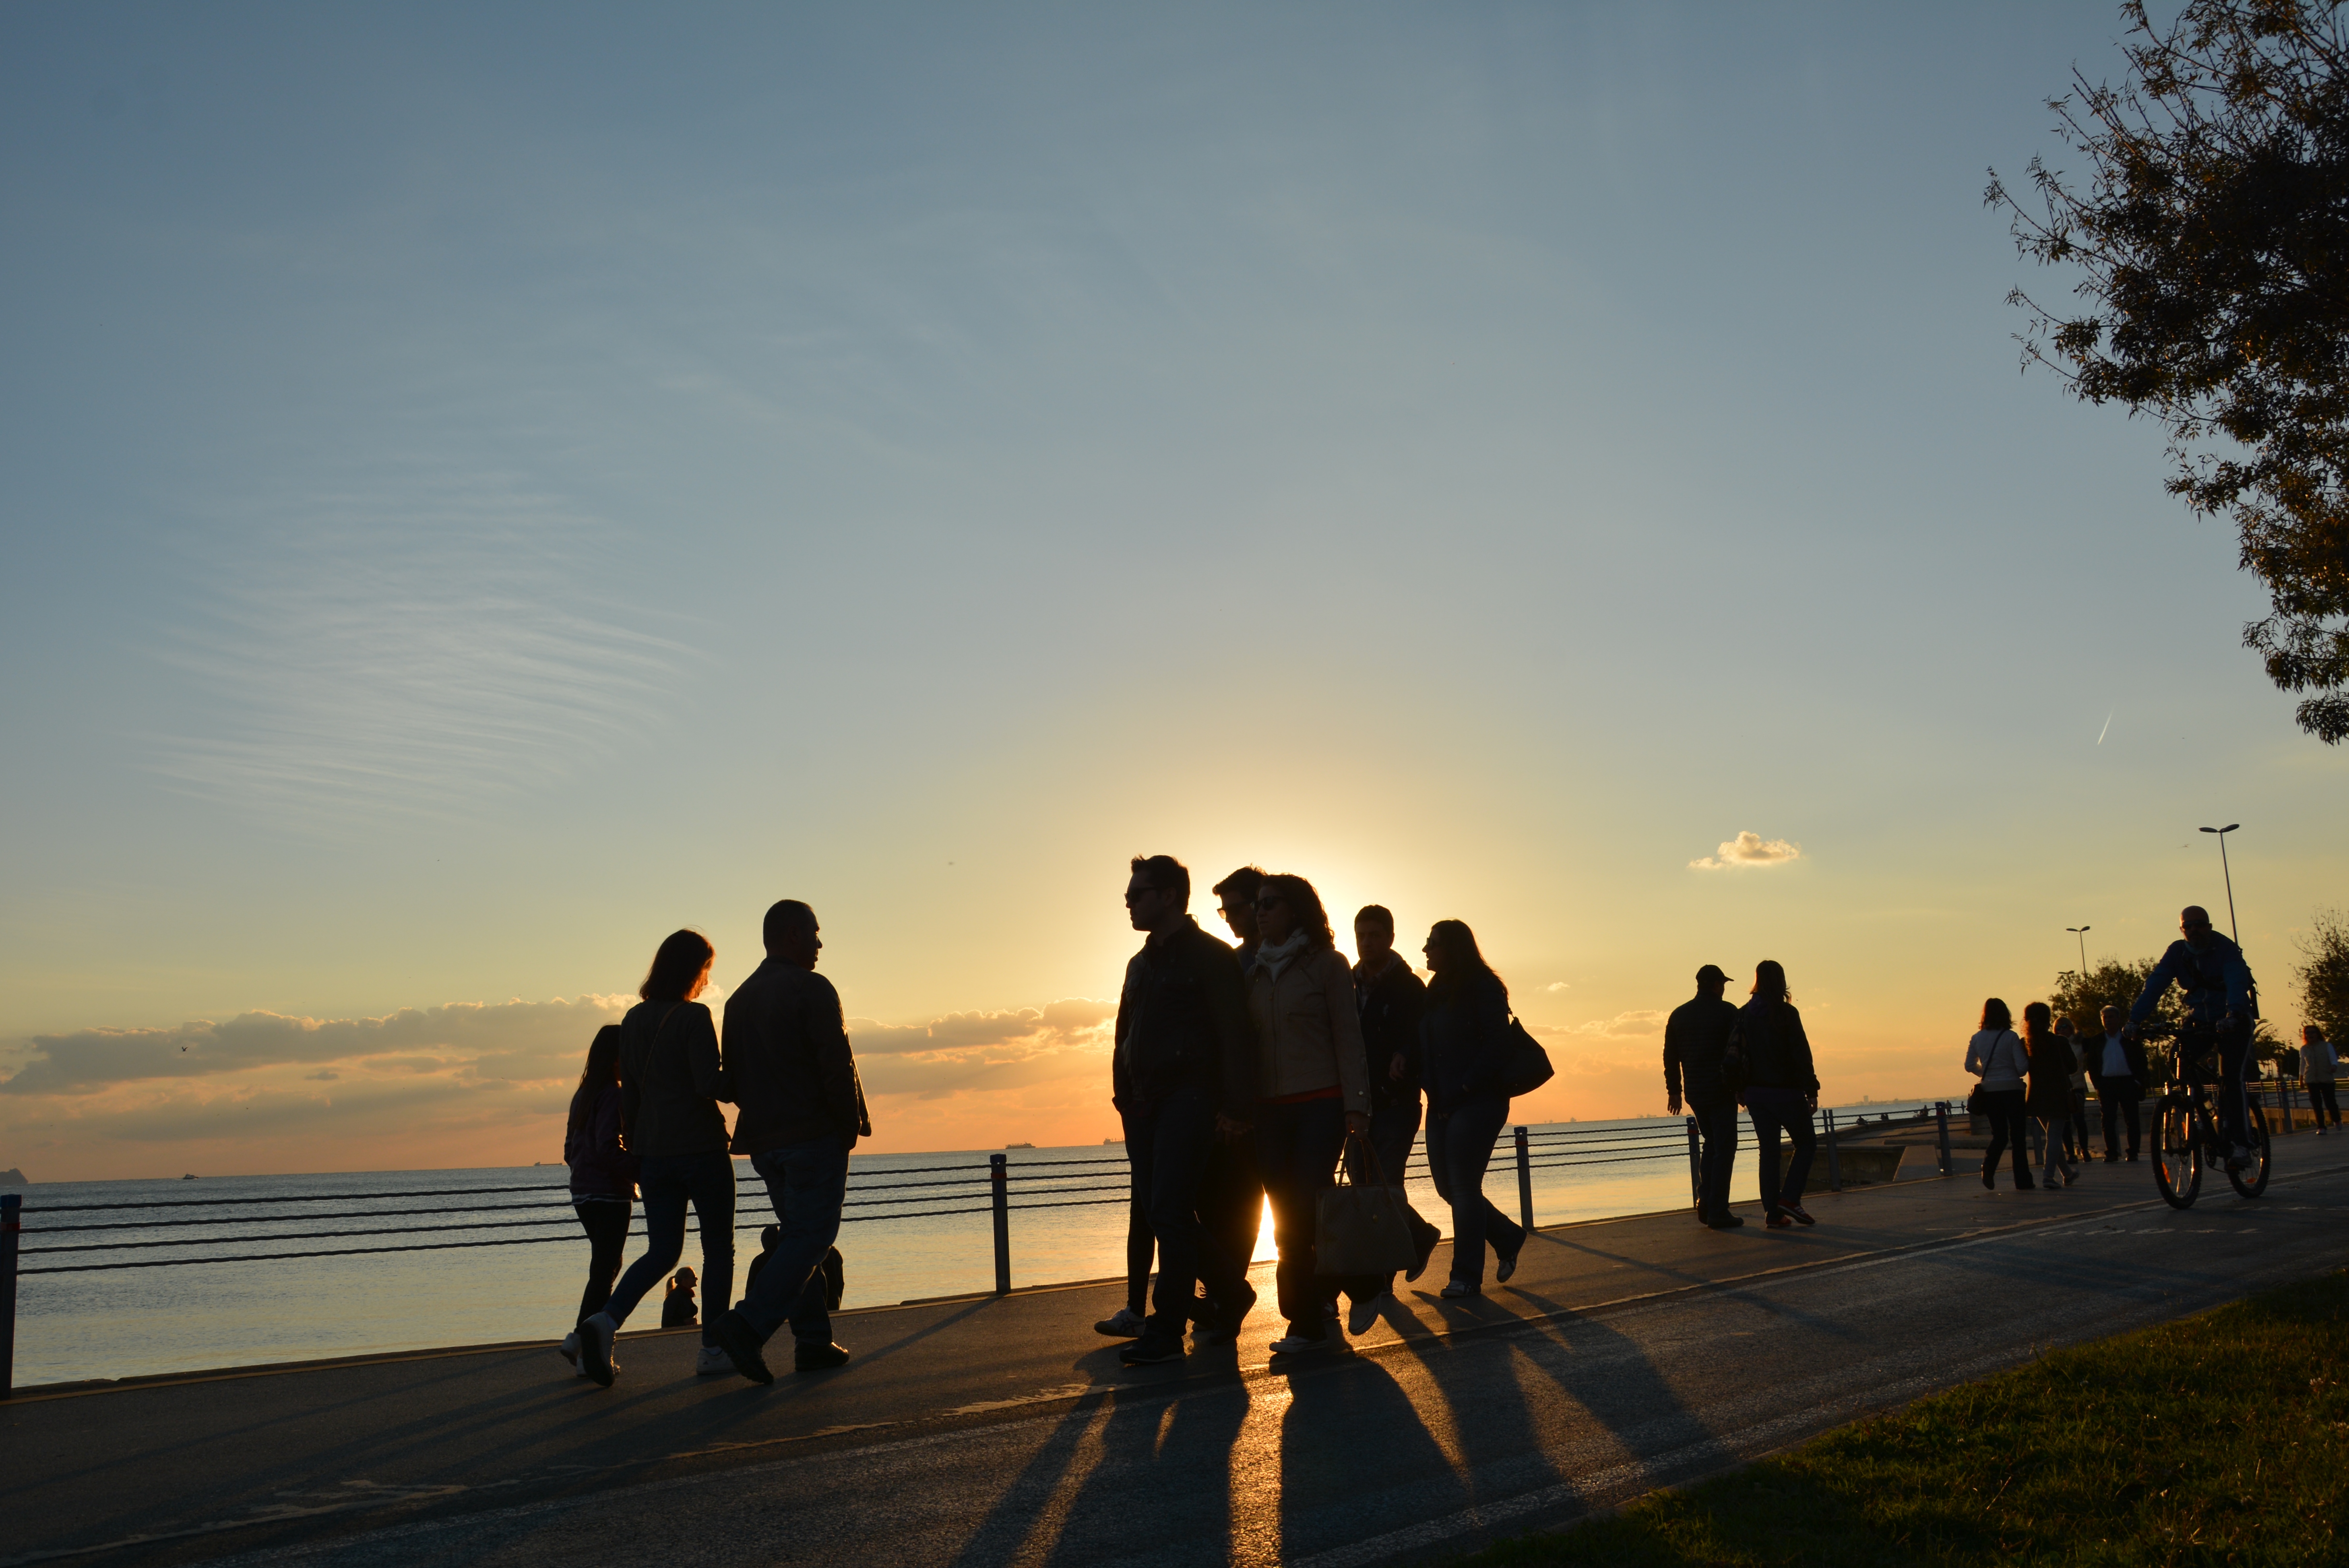
sea, coast, water, path, ocean, horizon, silhouette, walking, people, sky, sun, sunrise, sunset, sunlight, morning, dawn, dusk, walk, evening, park, clouds, silhouettes, caddebostan